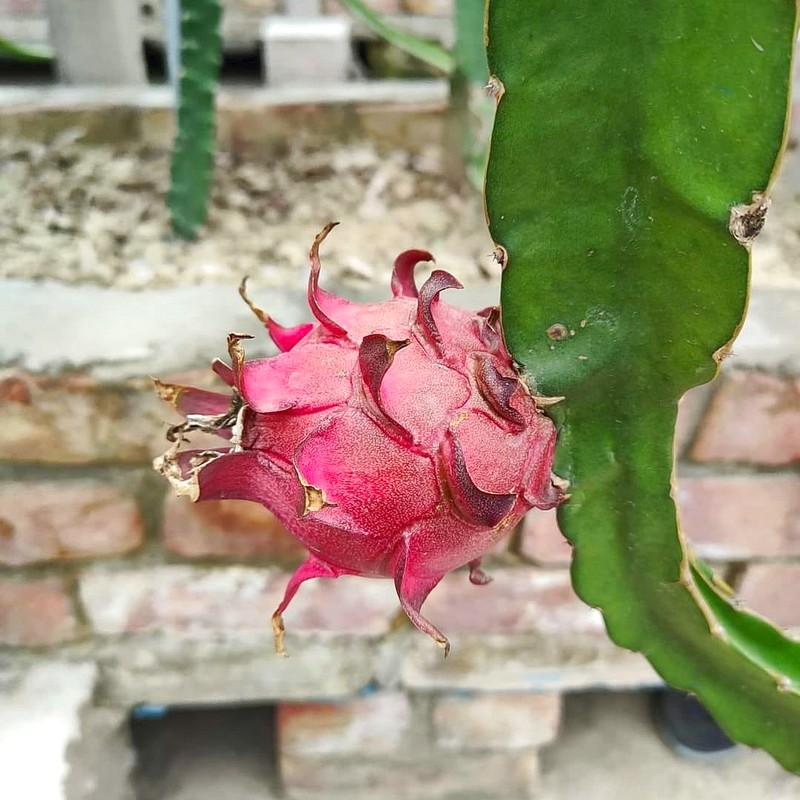
Label: Mature Dragon Fruit